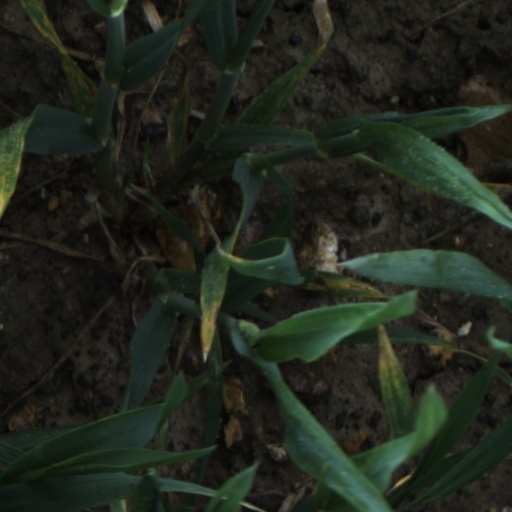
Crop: wheat